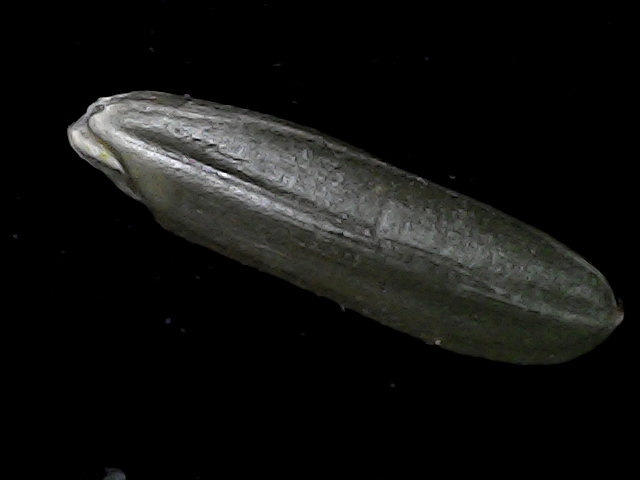
Rice variety: BD85